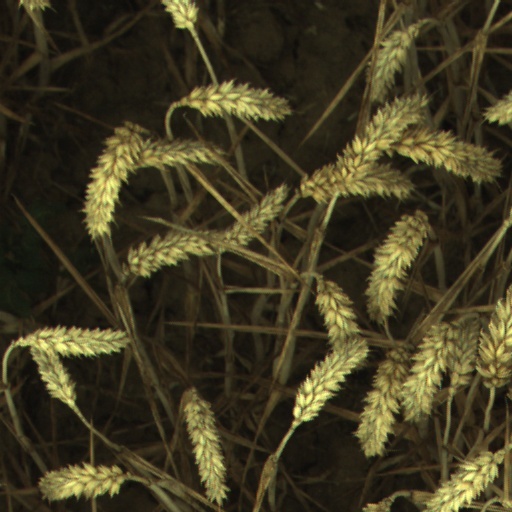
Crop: wheat